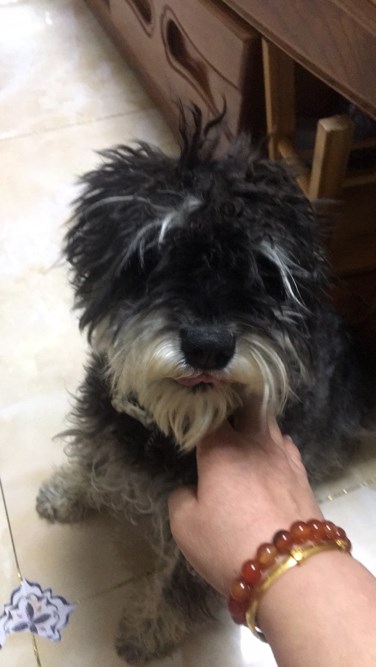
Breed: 2342-n000102-miniature_schnauzer